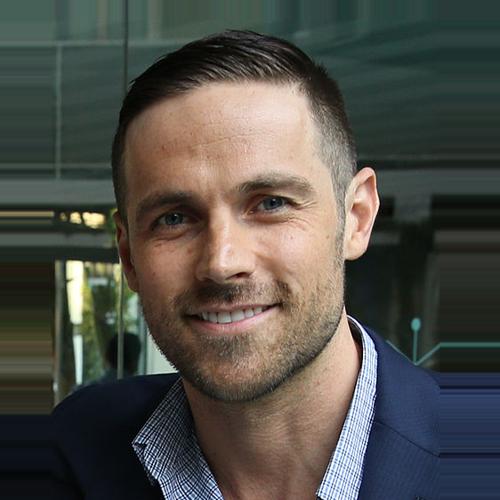
Age: 34